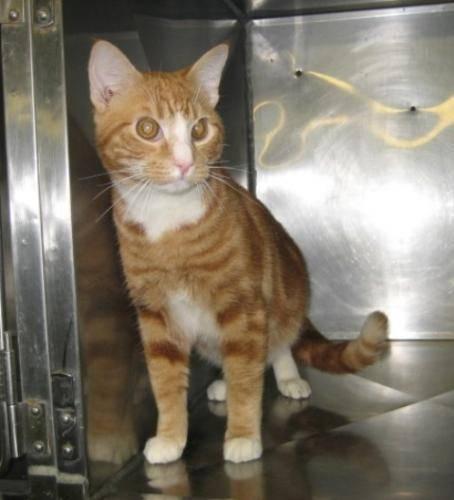
cat